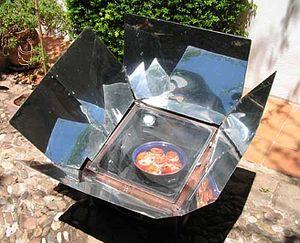
Four solaire.
Un four est une enceinte maçonnée ou un appareil, muni d'un système de chauffage puissant, qui transforme, par la chaleur, les produits et les objets. Il a différentes fonctions : cuisson des aliments directe ou indirecte, éclairage et chauffage, fonction sociale.